Montevideo

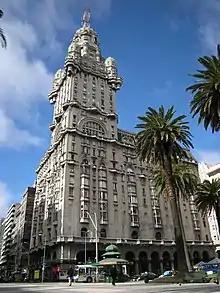
Palacio Salvo.

Montevideo is situated on the north shore of the Río de la Plata, the arm of the Atlantic Ocean that separates the south coast of Uruguay from the north coast of Argentina; Buenos Aires lies west on the Argentine side. The Santa Lucía River forms a natural border between Montevideo and San José Department to its west. To the city's north and east is Canelones Department, with the stream of Carrasco forming the eastern natural border. The coastline forming the city's southern border is interspersed with rocky protrusions and sandy beaches. The Bay of Montevideo forms a natural harbor, the nation's largest and one of the largest in the Southern Cone, and the finest natural port in the region, functioning as a crucial component of the Uruguayan economy and foreign trade. Various streams crisscross the town and empty into the Bay of Montevideo. Its coastline near the emptying rivers are heavily polluted.